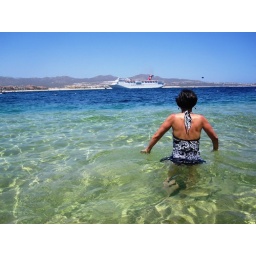
Crystal clear waters. Nice to be in sea water w/out needing a wet suit on.